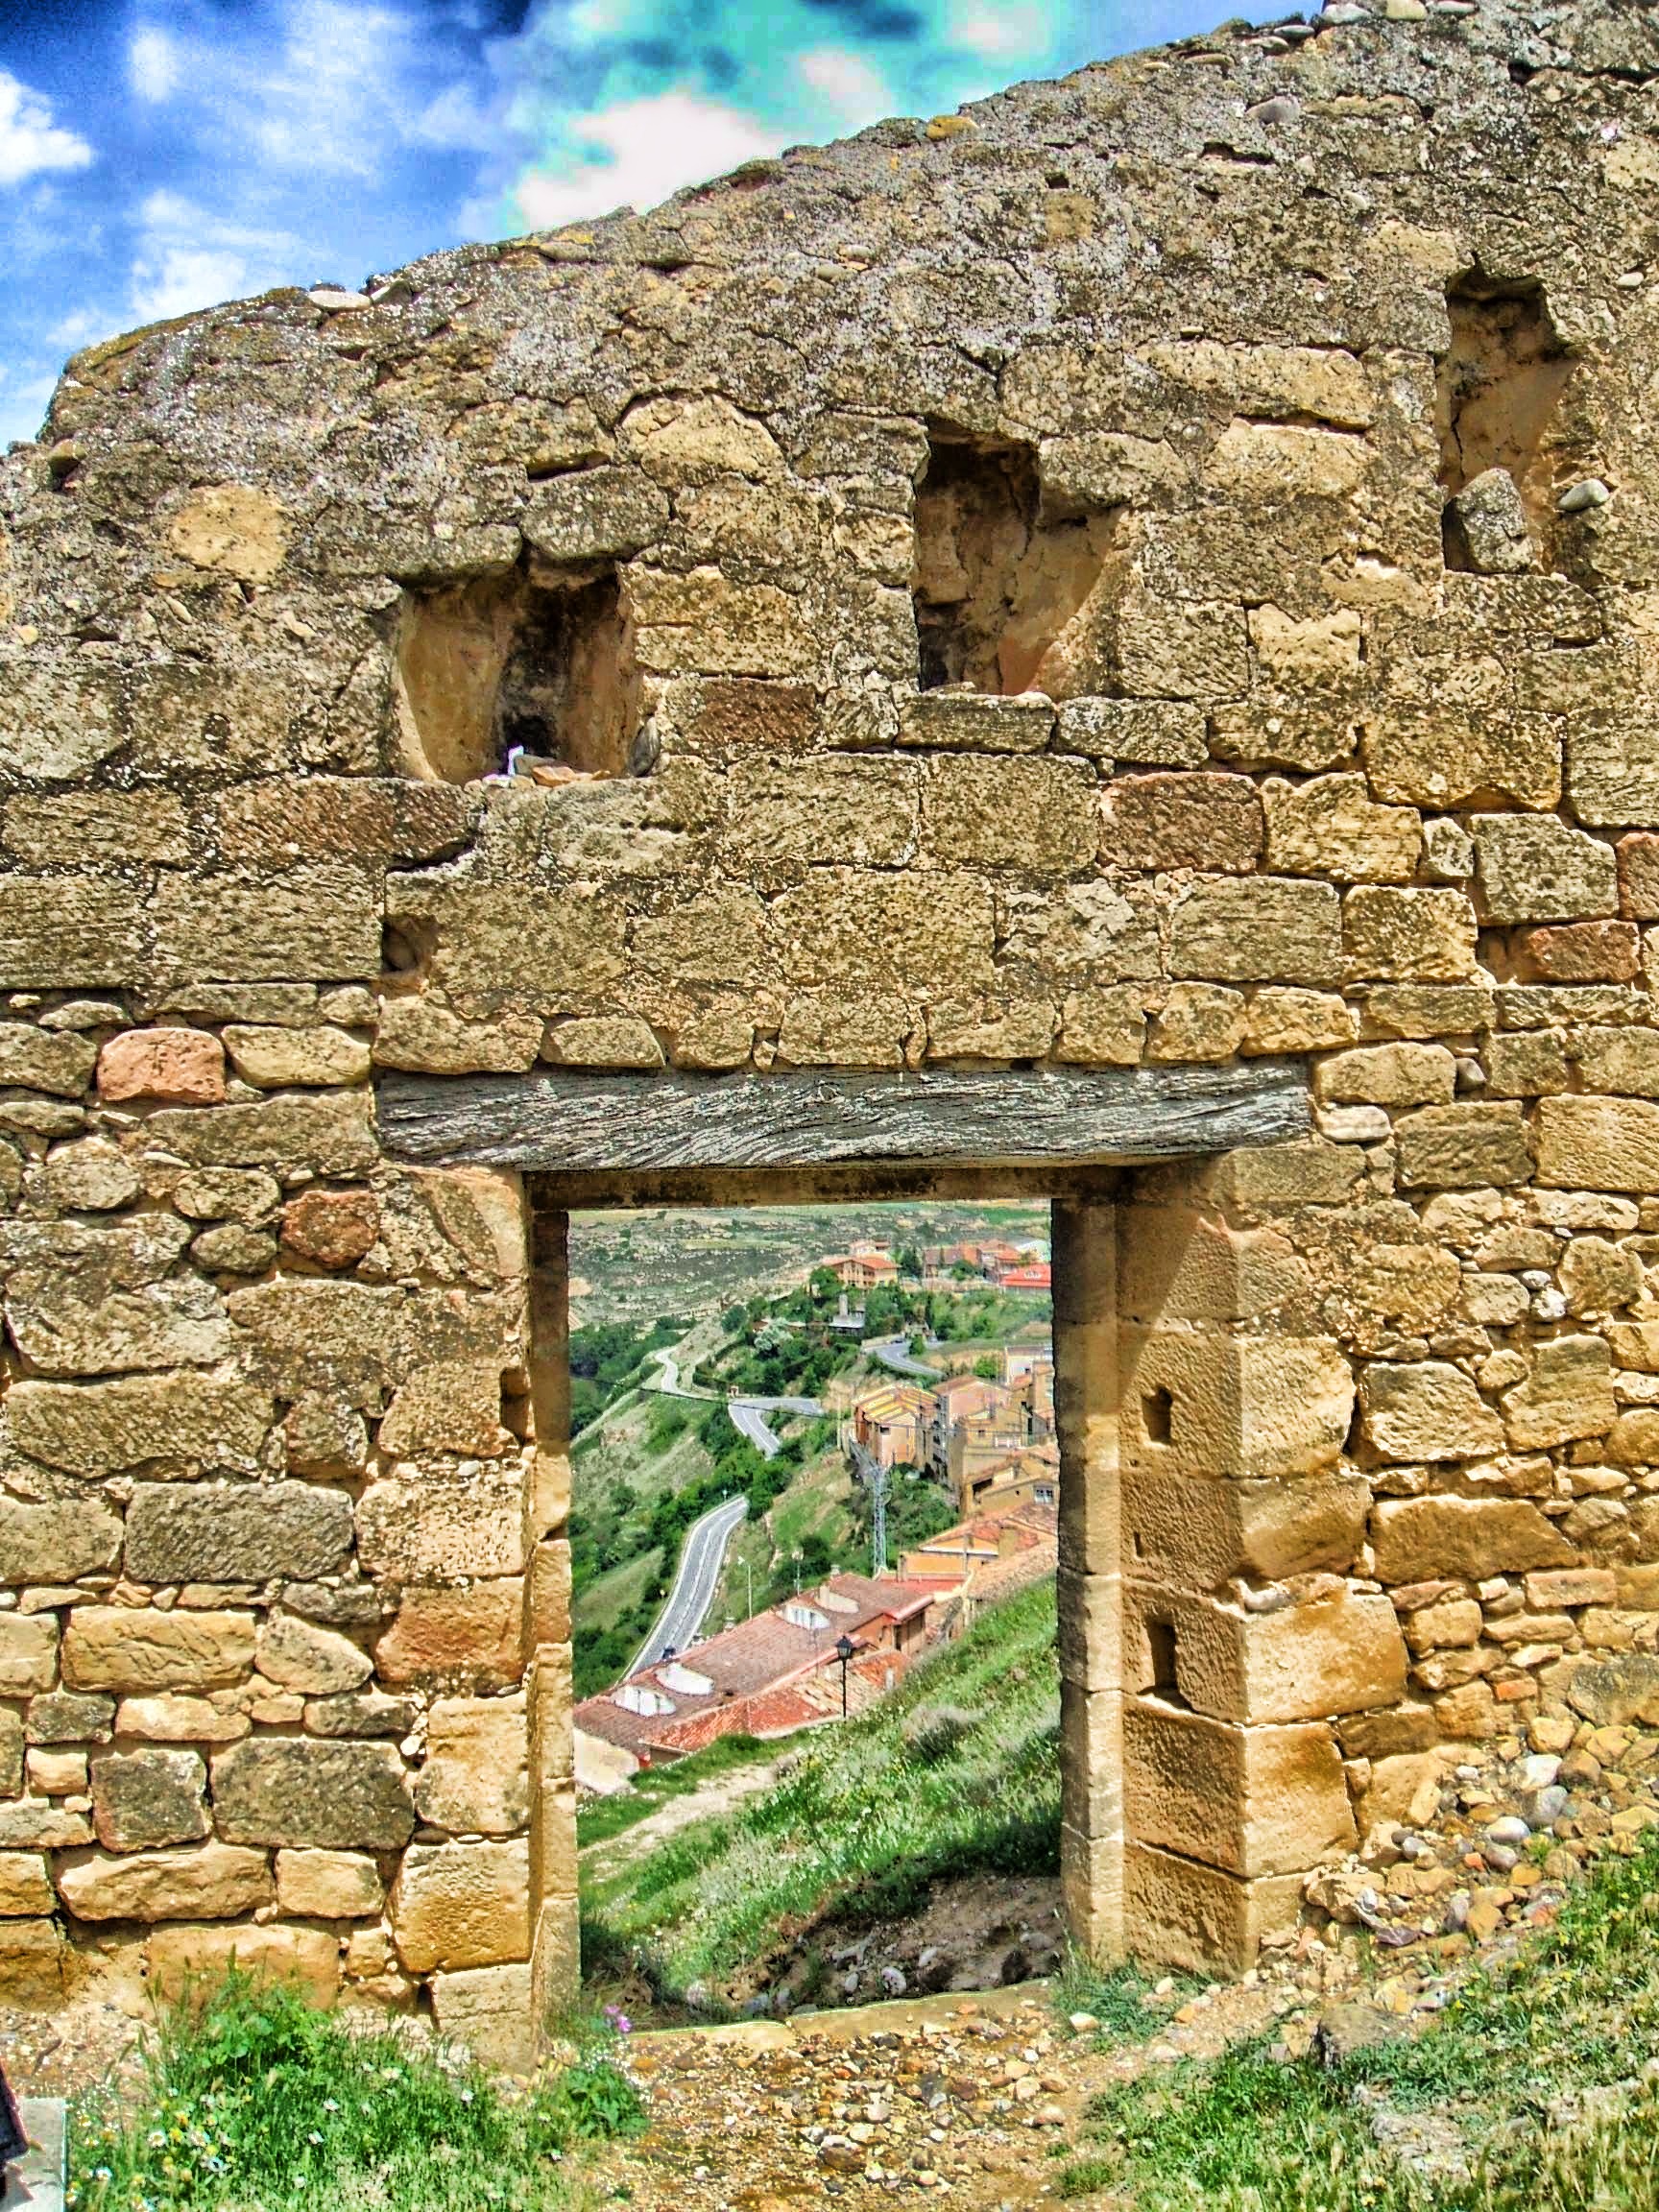
landscape, rock, building, wall, village, entrance, stone wall, door, doorway, outside, hdr, spain, ruins, monastery, history, historical, middle ages, rural area, archaeological site, ancient history, la rioja